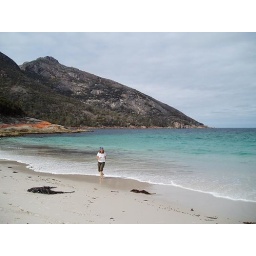
After descent we walk to wineglass beach, lovely white sands and clear water (Mt Amos in background)